Gay men

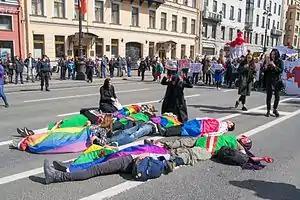
Activists enact a scene of Chechen mothers mourning their disappeared sons, draped in LGBT and Chechen flags

The HIV/AIDS epidemic is considered the deadliest period in modern history for gay men, and the generation of young gay men who died in the crisis is known as the "lost generation". At its start, the epidemic was particularly severe in the United States. In 1980, San Francisco resident Ken Horne was reported to the CDC with Kaposi's sarcoma (KS). He was retroactively identified as the first patient of the AIDS epidemic in the US. In 1981, Lawrence Mass became the first journalist in the world to write about the epidemic in the "New York Native". Later that year, the CDC reported a cluster of "Pneumocystis" pneumonia in five gay men in Los Angeles. The next month, "The New York Times" ran the headline: "Rare Cancer Seen in 41 Homosexuals". The illness was soon termed "Gay Related Immunodeficiency" (G.R.I.D.), because it was believed to only affect gay men. In June 1982, Larry Kramer founded the Gay Men's Health Crisis to provide food and support to gay men dying in New York City. During the early years of the AIDS crisis, gay men were treated pitilessly in hospital quarantine wards, left alone without contact for weeks at a time.